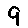
Label: 9